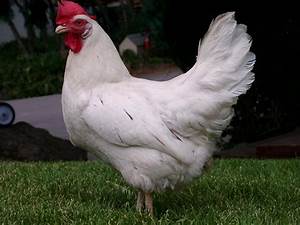
Label: gallina